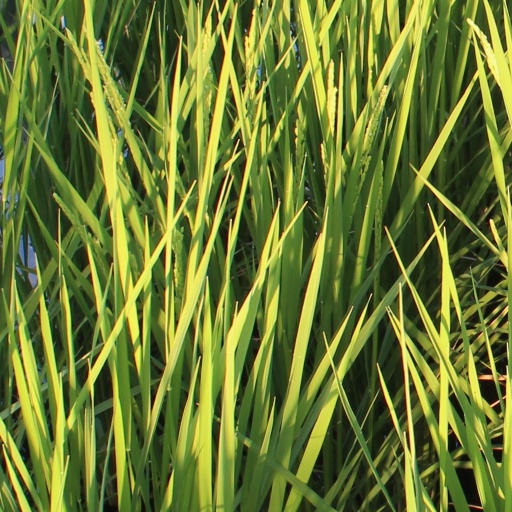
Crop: rice